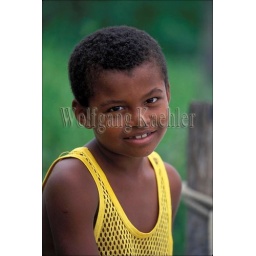
Belize, near placencia, monkey river village, portrait of local boy